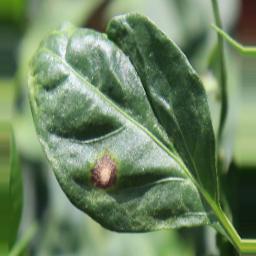
Label: cercospora